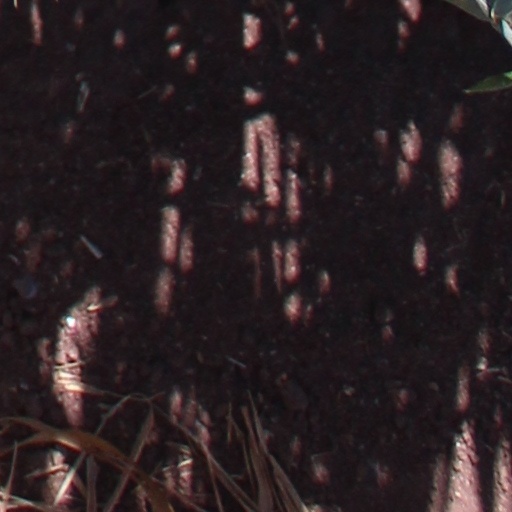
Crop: wheat